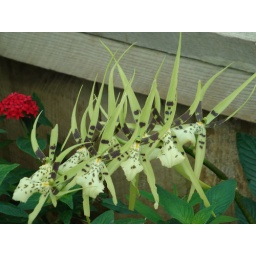
orchid in the butterfly house